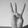
ASL letter: W